Back to Backspace and Pillywags' Mansion

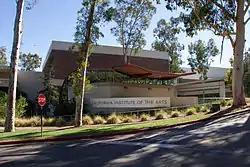
The creators of the pilots are alumni of the California Institute of the Arts.

"Back to Backspace" was created and written by Dominic Bisignano and Amalia Levari. "Pillywags' Mansion" was created, written, and storyboarded by Sam Marin. All three of them are alumni of the California Institute of the Arts (CalArts). Marin graduated in 2006 and also provides the voices of Benson, Muscle Man, and Pops on another Cartoon Network series, "Regular Show". Bisignano and Levari graduated from CalArts in 2008 and 2009 respectively.